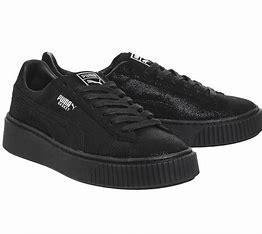
Brand: Puma
Model: Suede Platform